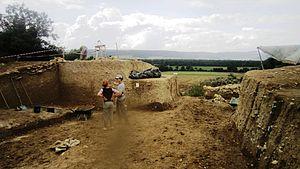
Les fouilles du Mont Lassois (France) en 2014
Le Châtillonnais, ou pays châtillonnais, est une région naturelle française du nord de la Côte-d'Or aux limites de l'Aube et de la région Champagne. Reposant sur un socle calcaire creusé par le haut cours de la Seine c'est une région historique ancienne dont la ville principale semble avoir été successivement celle du mont Lassois puis de Vertillum sous l'Antiquité tardive. Sous les mérovingiens Latiscum, au sommet et autour du mont Lassois, est le centre d'un archidiaconé qui s'étend jusqu'à Bourguignons actuellement dans l'Aube avant que Châtillon-sur-Seine n'y supplée.